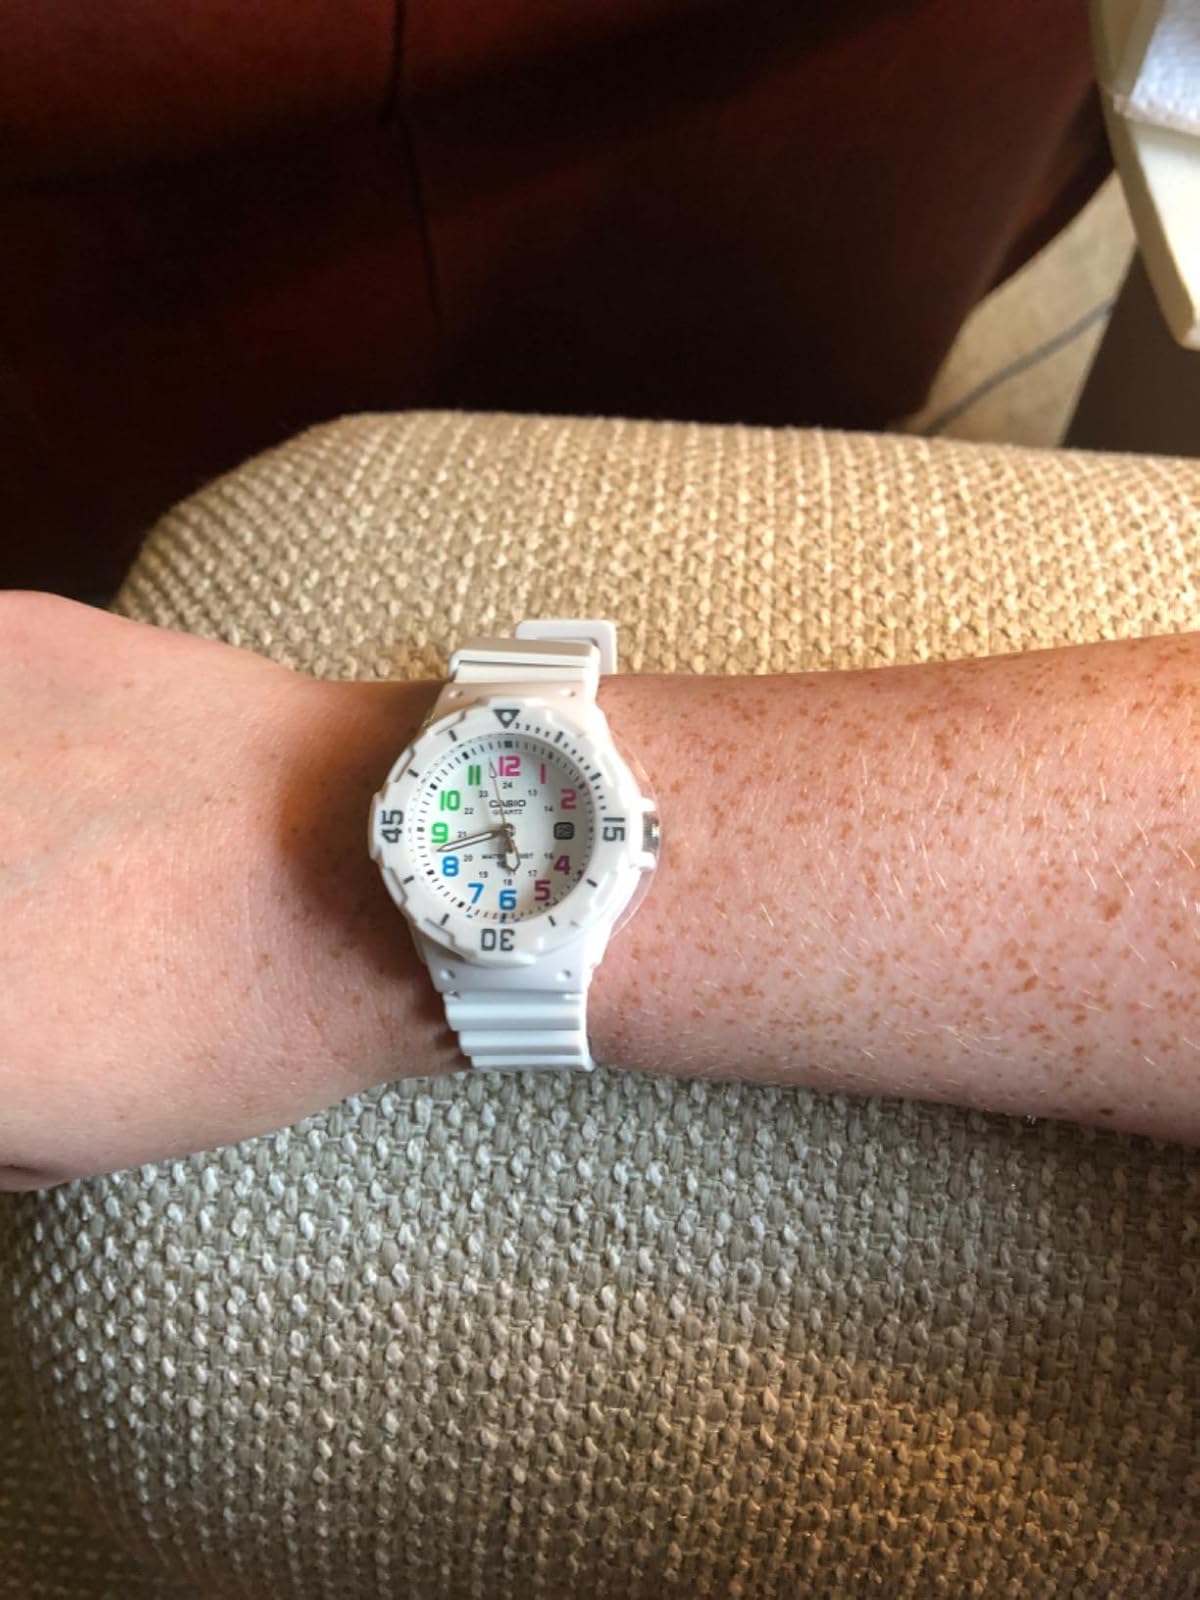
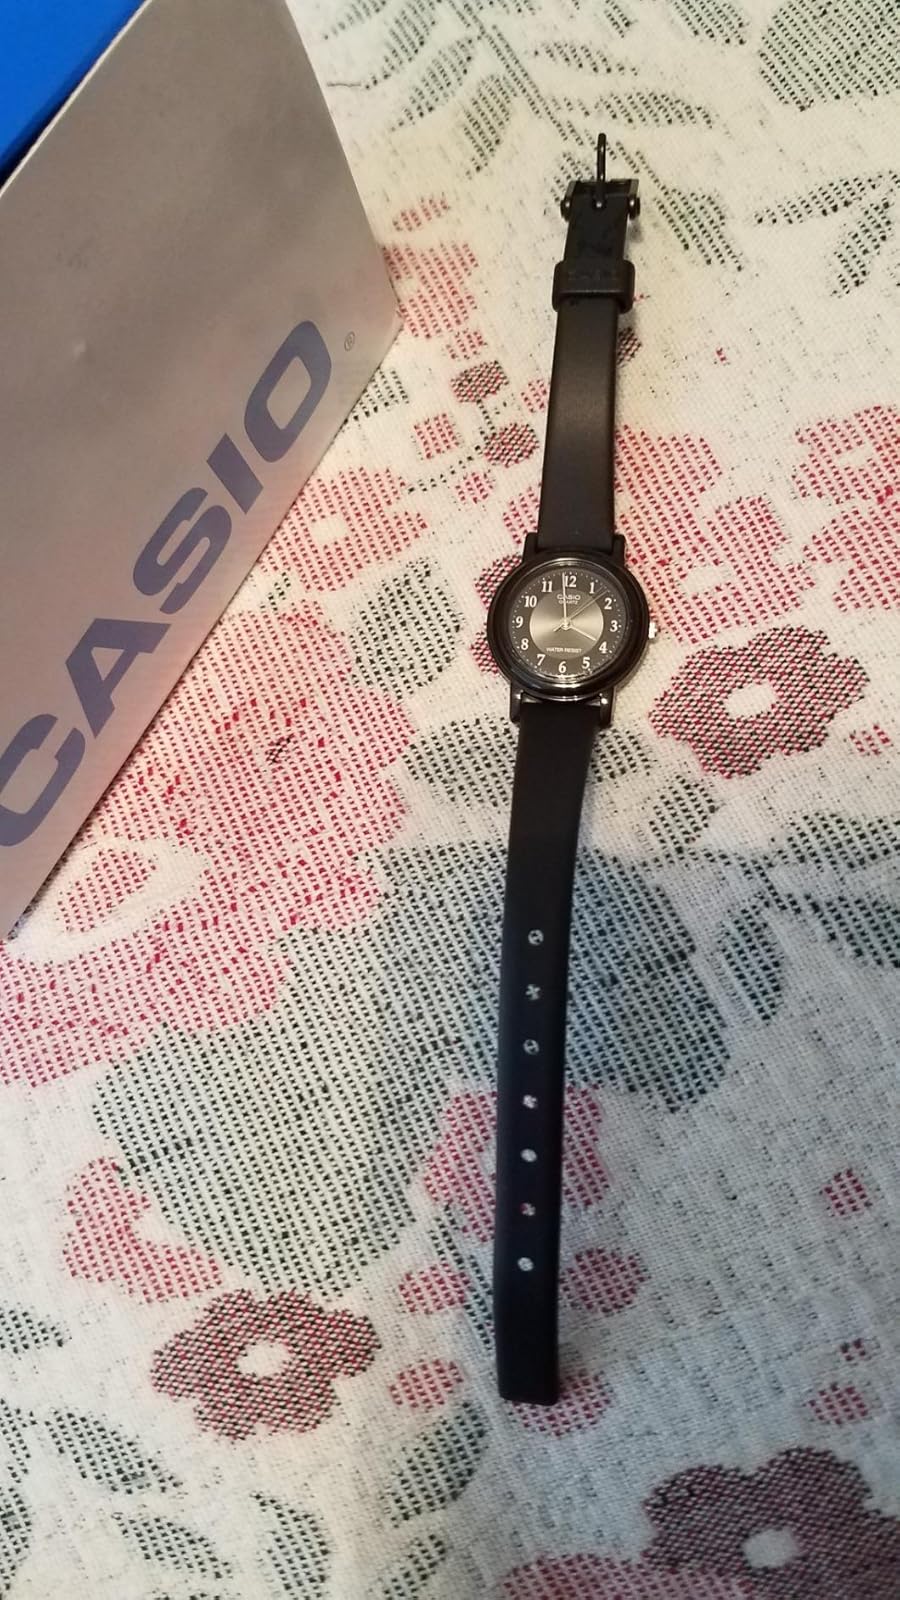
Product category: accessories_watch
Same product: no